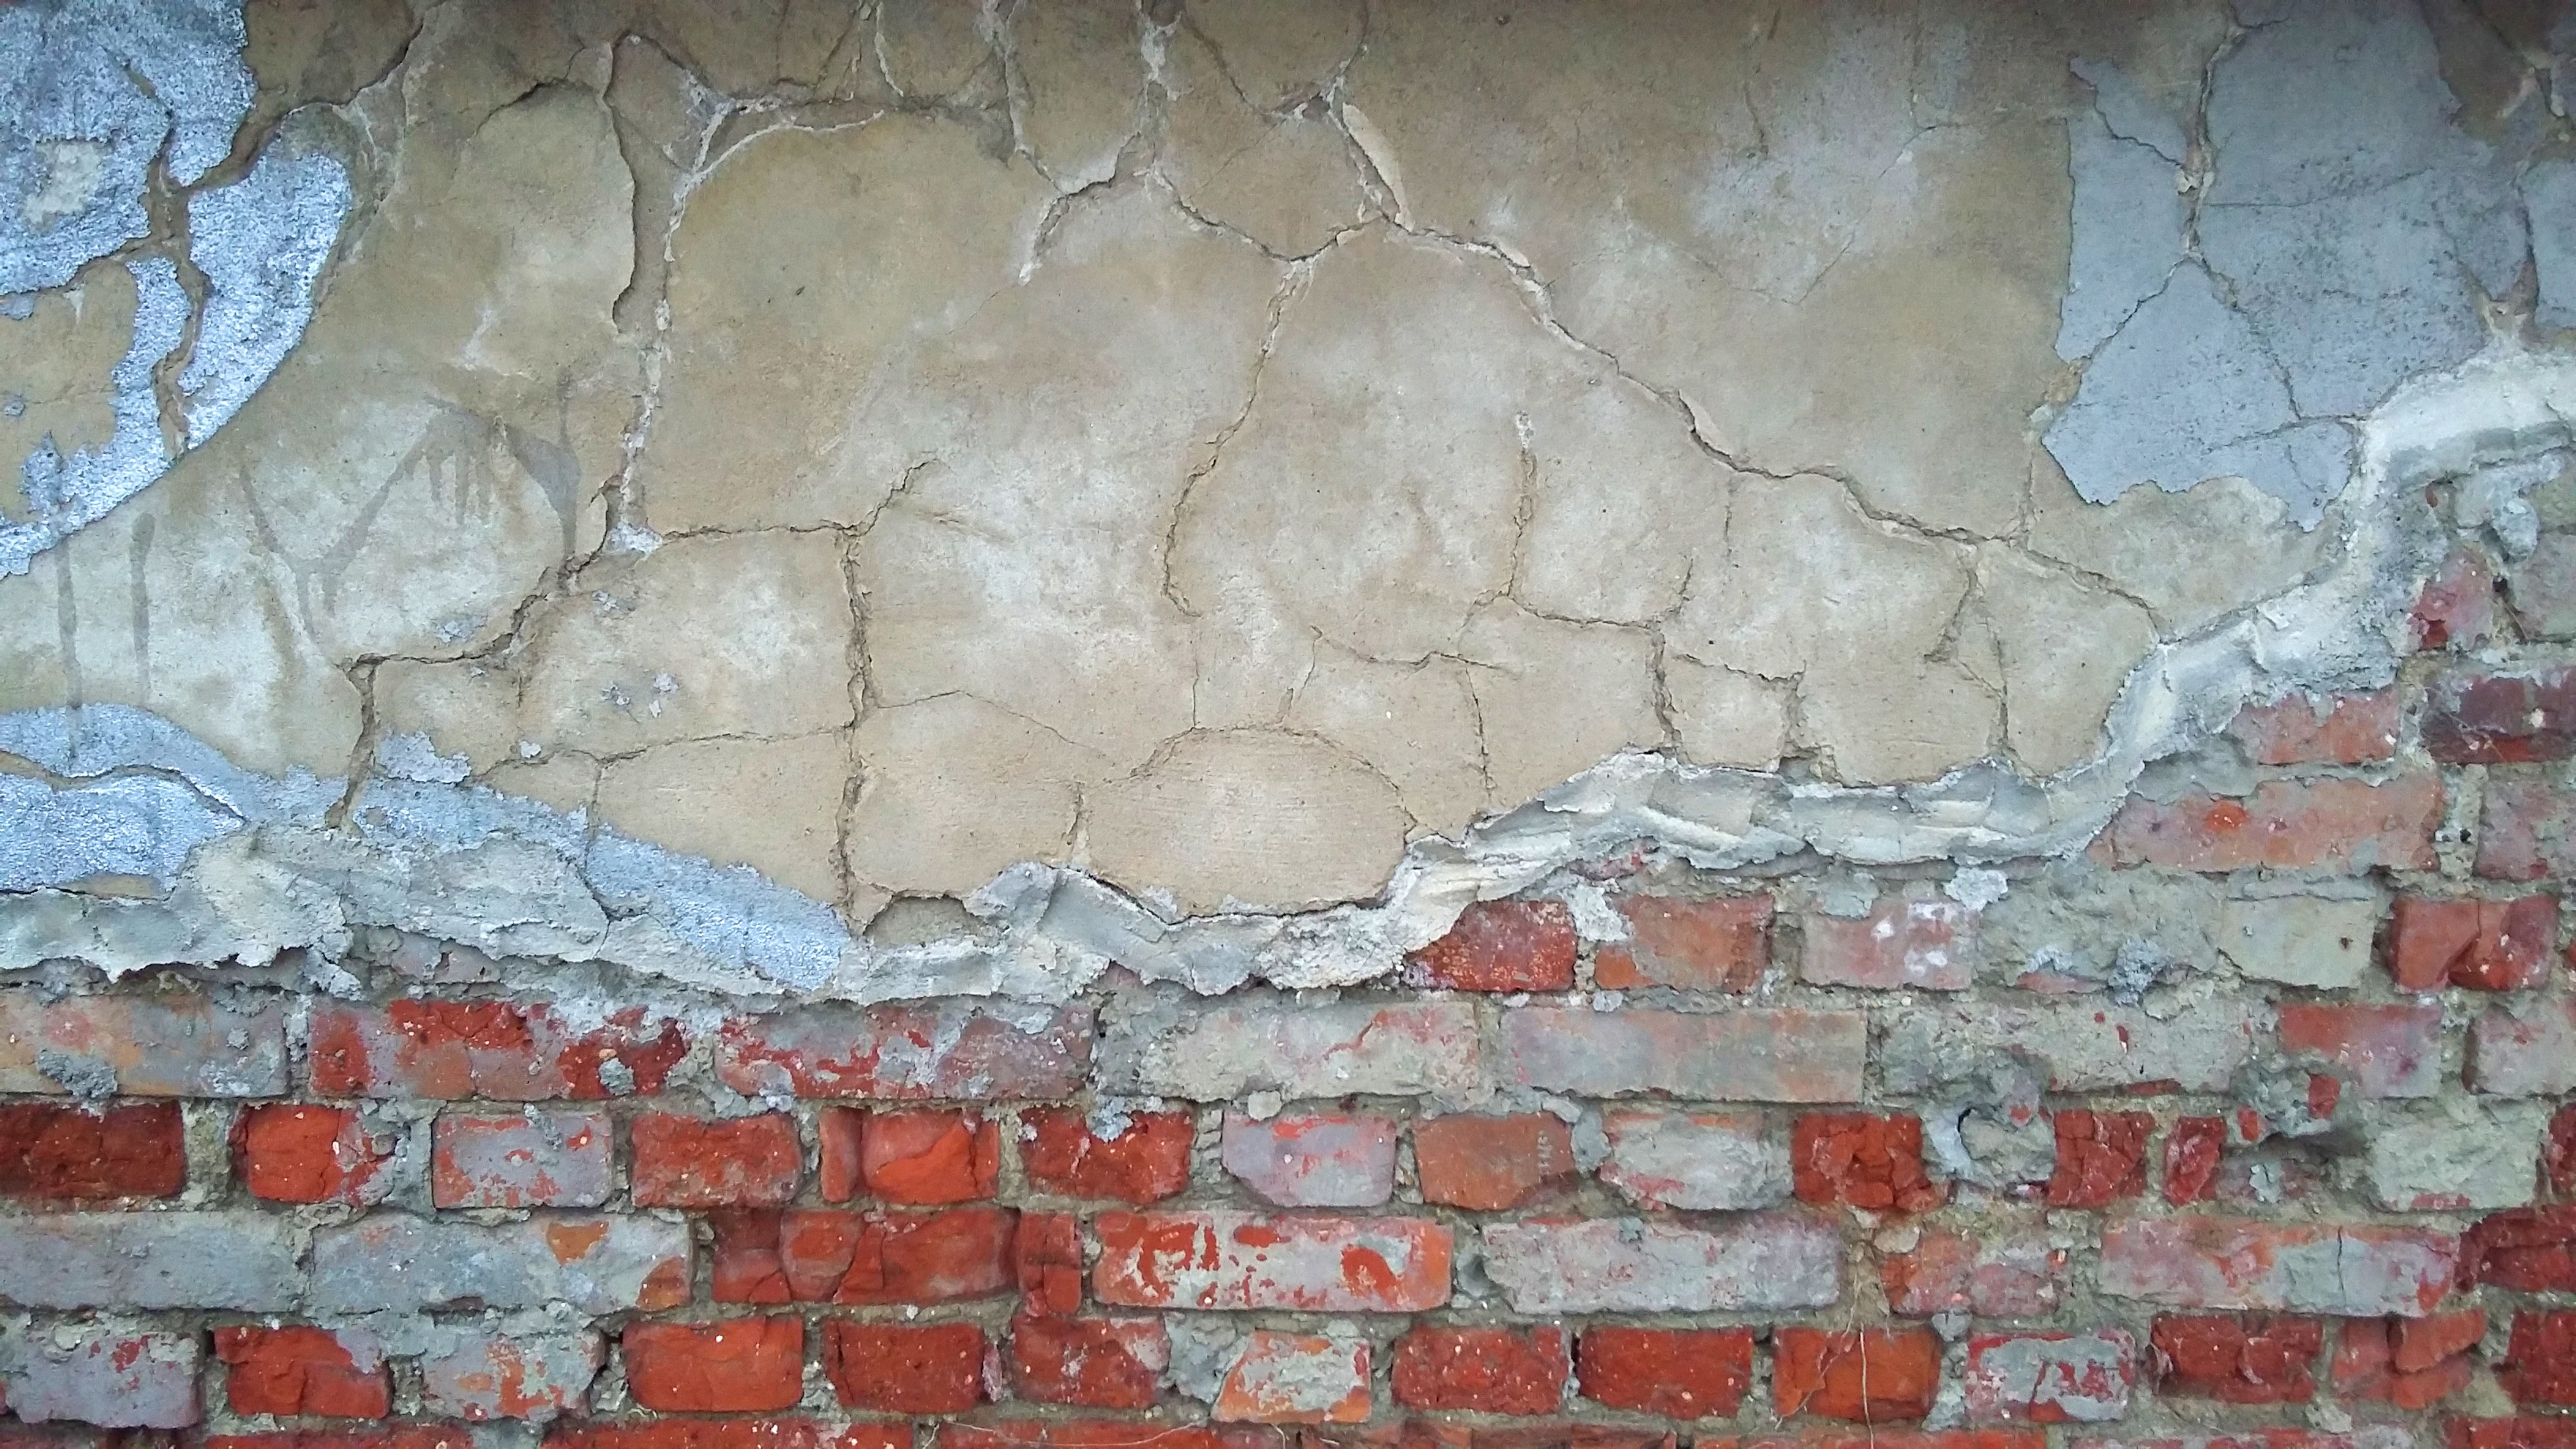
rock, structure, texture, old, wall, formation, stone wall, brick, material, art, background, bricks, brickwork, plaster, ancient history, o arpan